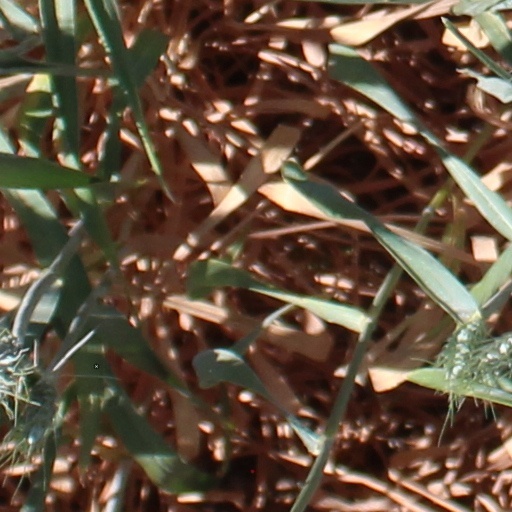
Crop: wheat